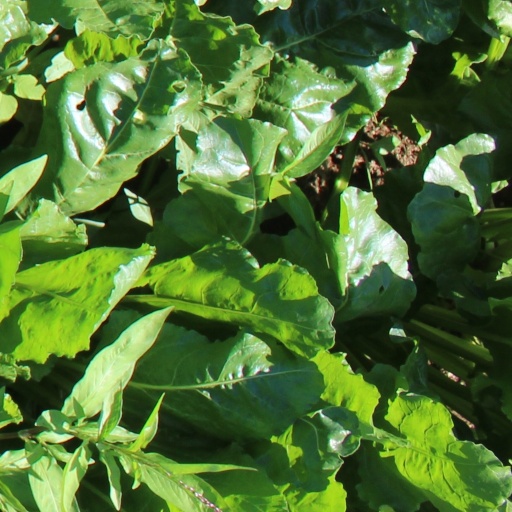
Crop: sugar beet